Zangezi

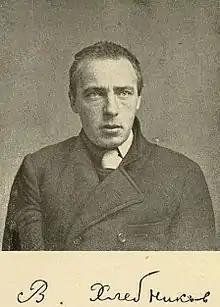
Velimir Khlebnikov in 1916

The prophet Zangezi lives among wildlife, mountains, birds, trees, grasses, gods. Zangezi speaks significant words, but human beings are ignorant to understand him: